Hyper Light Drifter

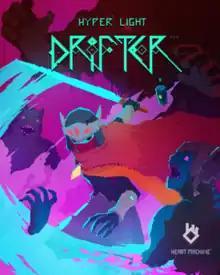

Hyper Light Drifter is an action role-playing game developed and published by Heart Machine. The Microsoft Windows, Linux and OS X versions were released in March 2016, and the PlayStation 4 and Xbox One versions in July 2016. A "Special Edition" port of the game, featuring additional content, was released by Abylight Studios for the Nintendo Switch in September 2018, for iOS devices in July 2019 and for Android devices in June 2024.